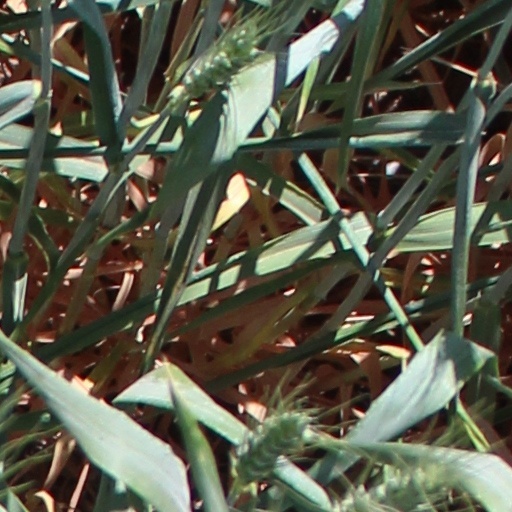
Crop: wheat